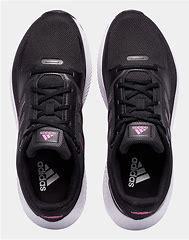
Brand: Adidas
Model: Runfalcon 5